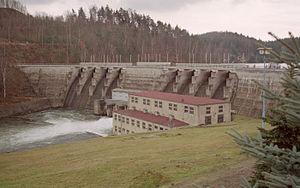
La Zschopau est une rivière d'Allemagne dont le cours fait 128km de long. Affluent de la Mulde de Freiberg, en Saxe, elle prend sa source dans les Monts Métallifères au nord du Fichtelberg à une altitude de 1 070 m. et se dirige vers le nord. Elle traverse les localités de Schlettau, Wolkenstein, Zschopau, Flöha, Frankenberg Mittweida et Waldheim. À Kriebstein, la rivière est retenue par le barrage du même nom. Elle se jette dans la Mulde de Freiberg à hauteur du village de Schweta, près de Döbeln.